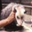
Label: possum